Free Hugs Campaign

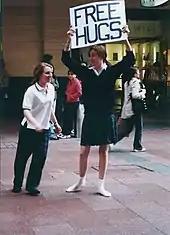
A person holding up a "Free Hugs" sign in Sydney, Australia, in 2004

The Free Hugs campaign in its present form was started by Juan Mann on 30 June 2004, when he began giving out hugs in the Pitt Street Mall in central Sydney. In the months prior to this, Mann had been feeling depressed and lonely as a result of numerous personal difficulties. However, a random hug from a stranger made an enormous difference, with Mann stating that "...I went out to a party one night and a completely random person came up to me and gave me a hug. I felt like a king! It was greatest thing that ever happened."